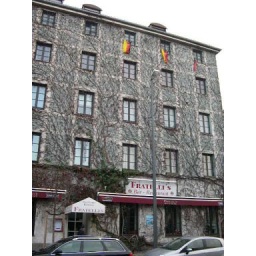
i just love the trees that creep over the building walls. Ich leibe Munchen.